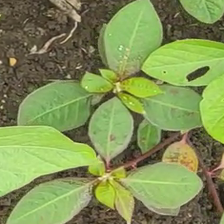
Weed species: Moti_dudhi(Euphorbia_geneculata_L)